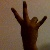
The image shows a hand gesture representing the number 7 in Indian Sign Language.